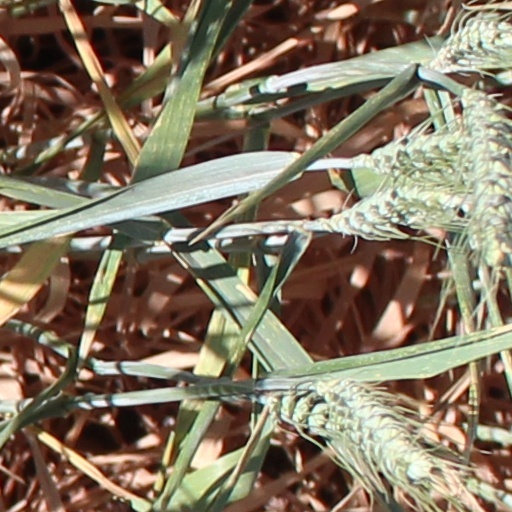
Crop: wheat